Zygos

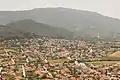
Zygos

Zygos is a village and a community, part of the municipality of Kavala in the Kavala regional unit, Greece. The community includes the village of Neos Zygos.